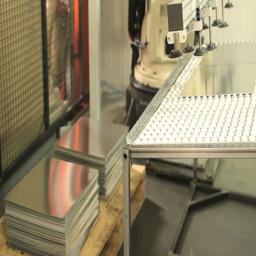
robotic arm picks up square metal pieces of steel and places it on a pallet